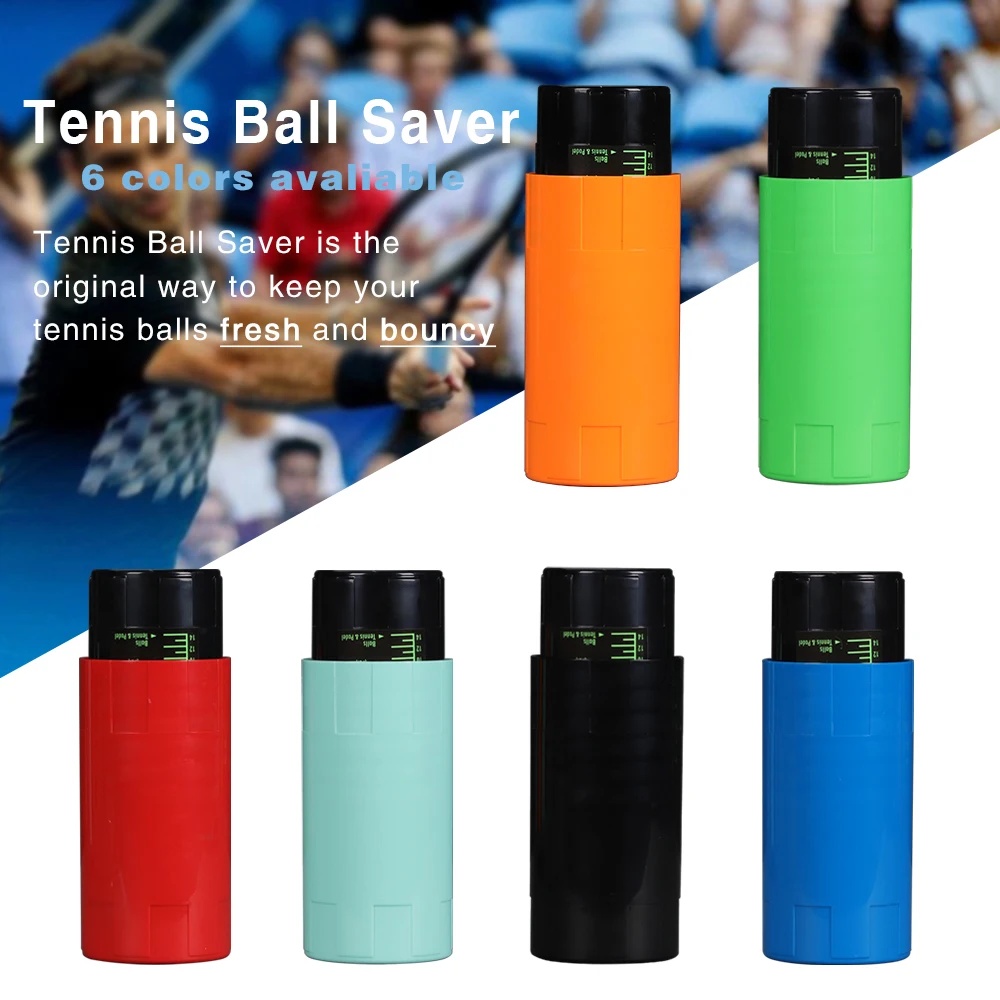
Estojo Pressurizado para Armazenamento de Bolas de Tênis
Mantenha suas bolas de tênis sempre frescas e com o quique perfeito com o Tennis Ball Saver, um sistema inovador que preserva a pressão interna das bolas, garantindo desempenho ideal a cada jogo. Principais características: Bola nova a cada uso: Mantém a pressão interna e externa equilibrada, evitando a perda de ar pelas bolhas da bola. Presente ideal para amantes do tênis: Um acessório prático e funcional para qualquer jogador, perfeito para levar na bolsa de treino. Economia de tempo e dinheiro: Evite corridas de última hora para comprar bolas novas – sempre tenha bolas com quique perfeito à disposição. Leve e portátil: Design compacto e peso semelhante a um estojo comum, facilitando o transporte. Construção de qualidade: Fabricado na China com materiais plásticos duráveis, resistente a desgaste e viagens, protegendo suas bolas por anos. Especificações Técnicas: Marca: Optum Origem: Mainland China Modelo: OP-SAVER
Brand: Racket Arena
Category: Sporting Goods > Athletics > Tennis > Tennis Ball Savers